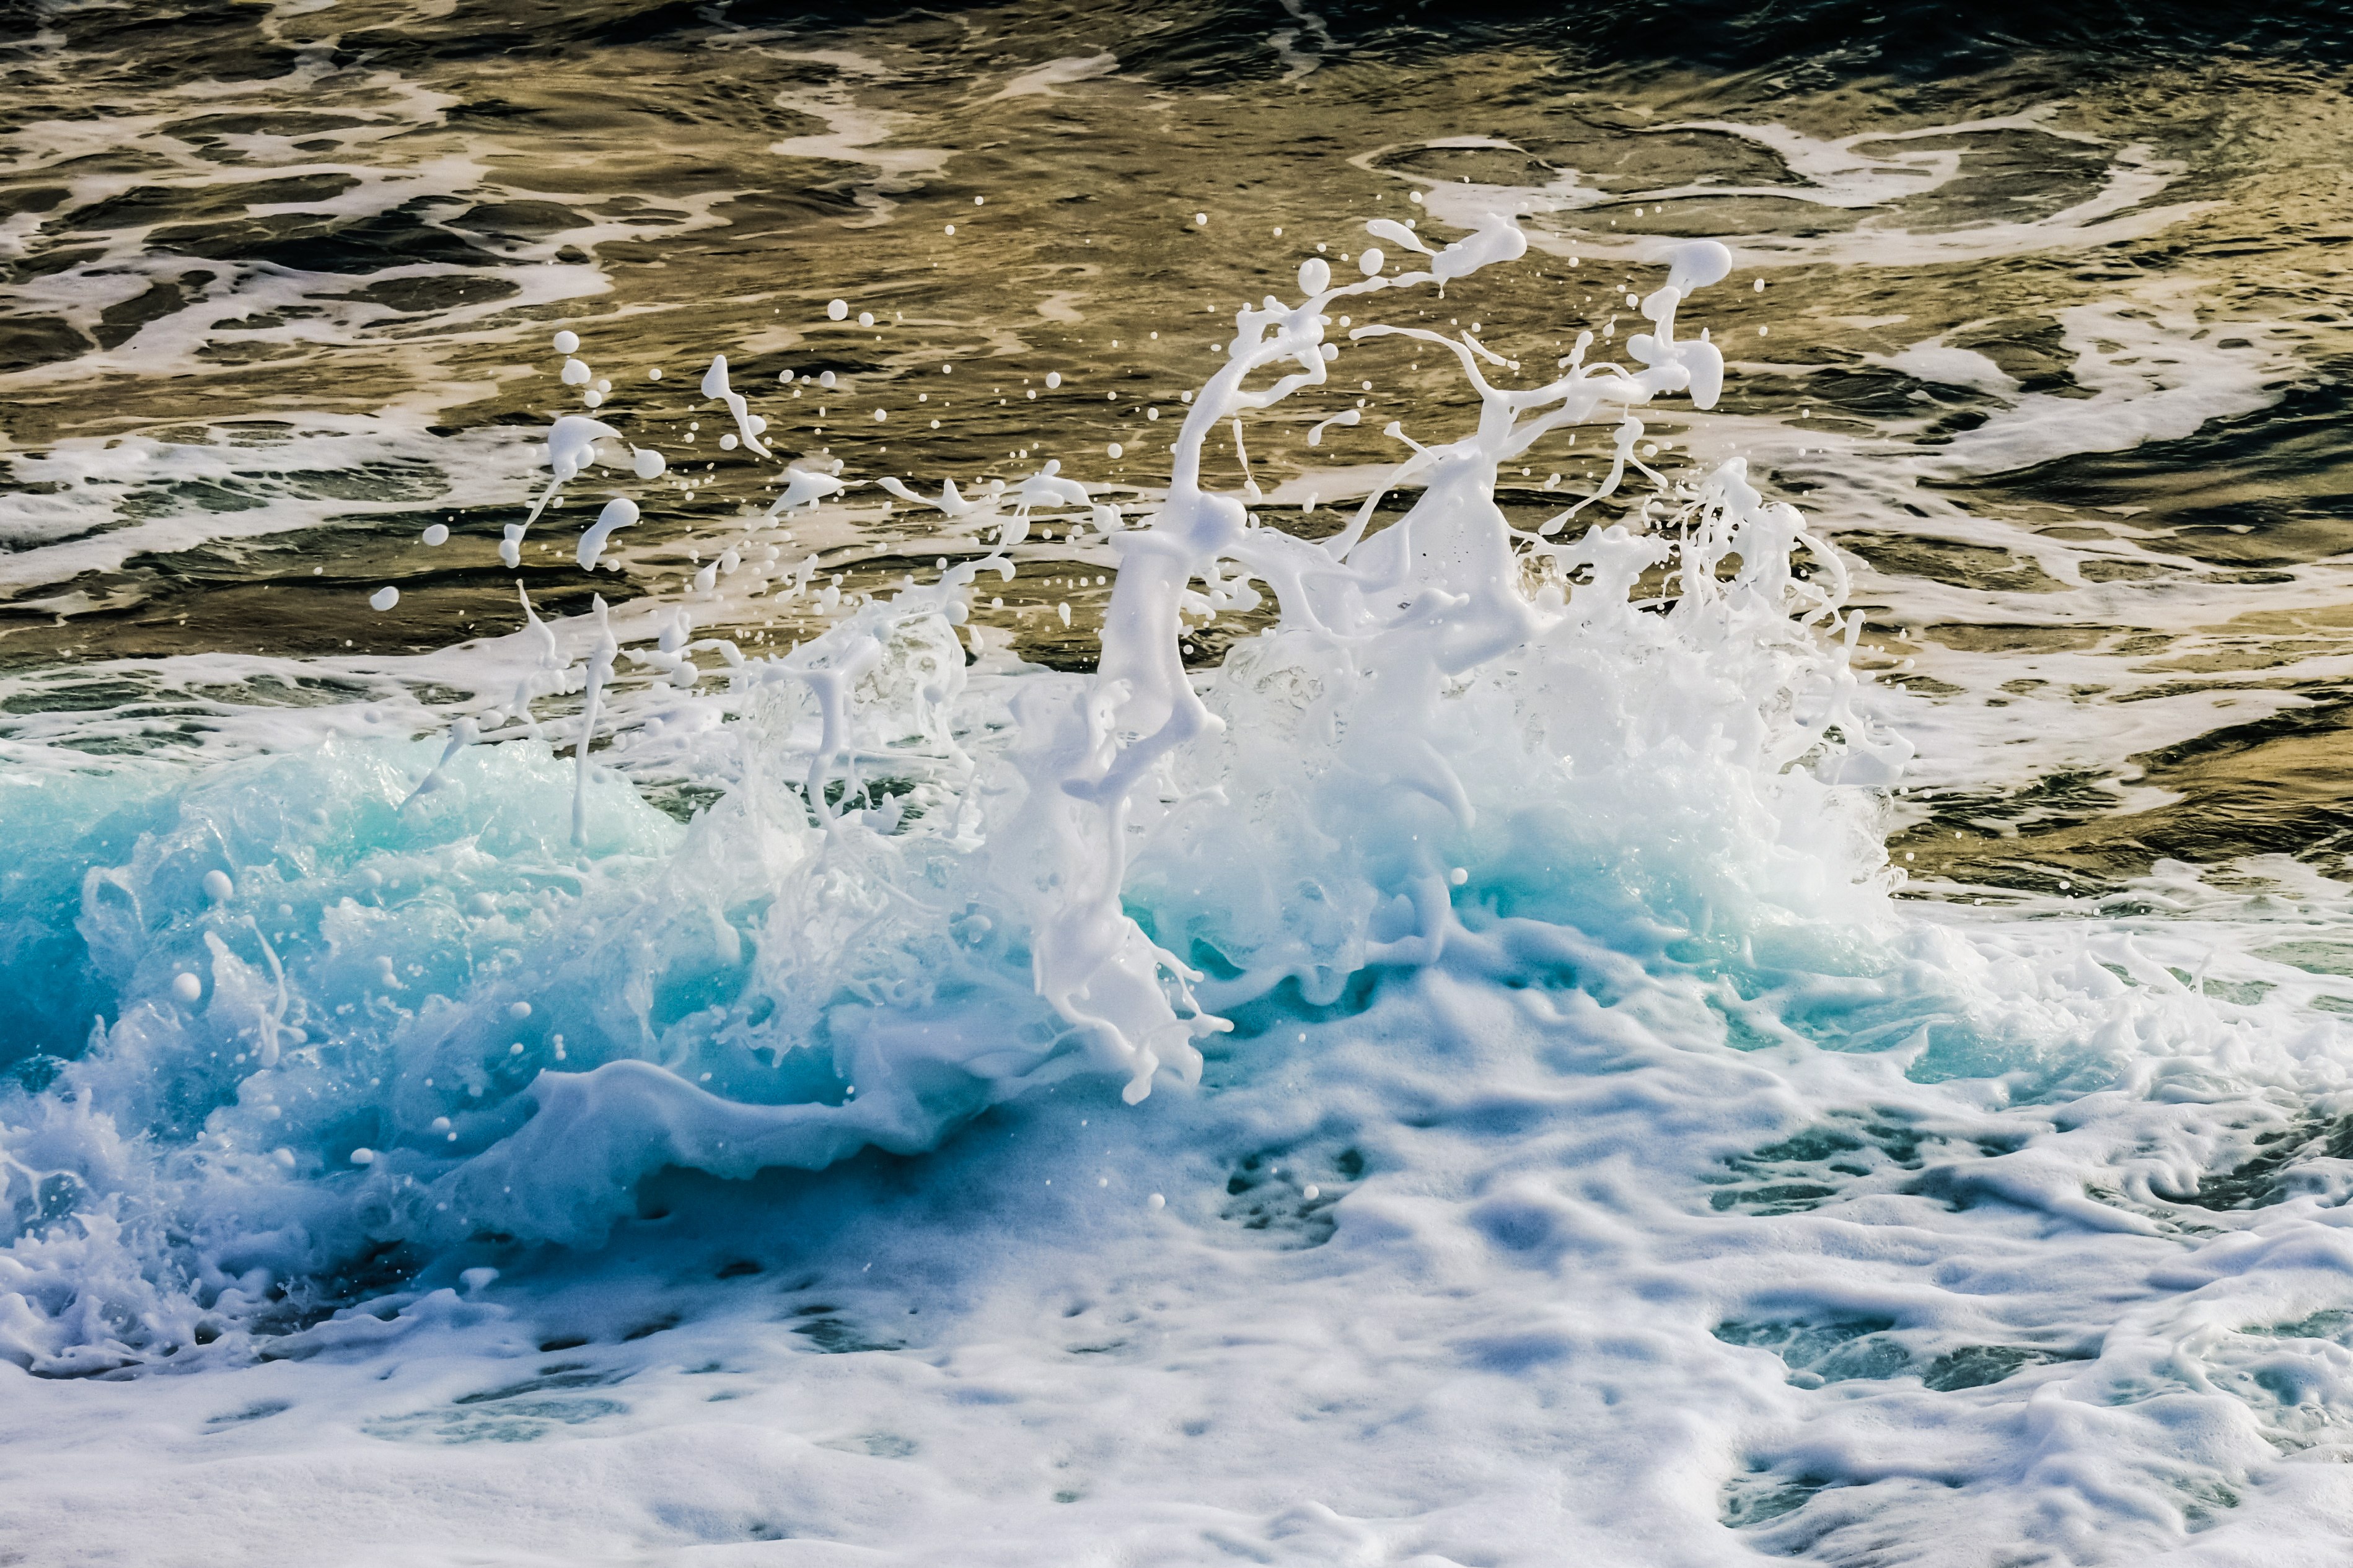
sea, water, nature, rock, ocean, winter, liquid, shore, wave, river, motion, foam, stream, ice, splash, spray, rapid, season, splashing, body of water, drops, freezing, wind wave